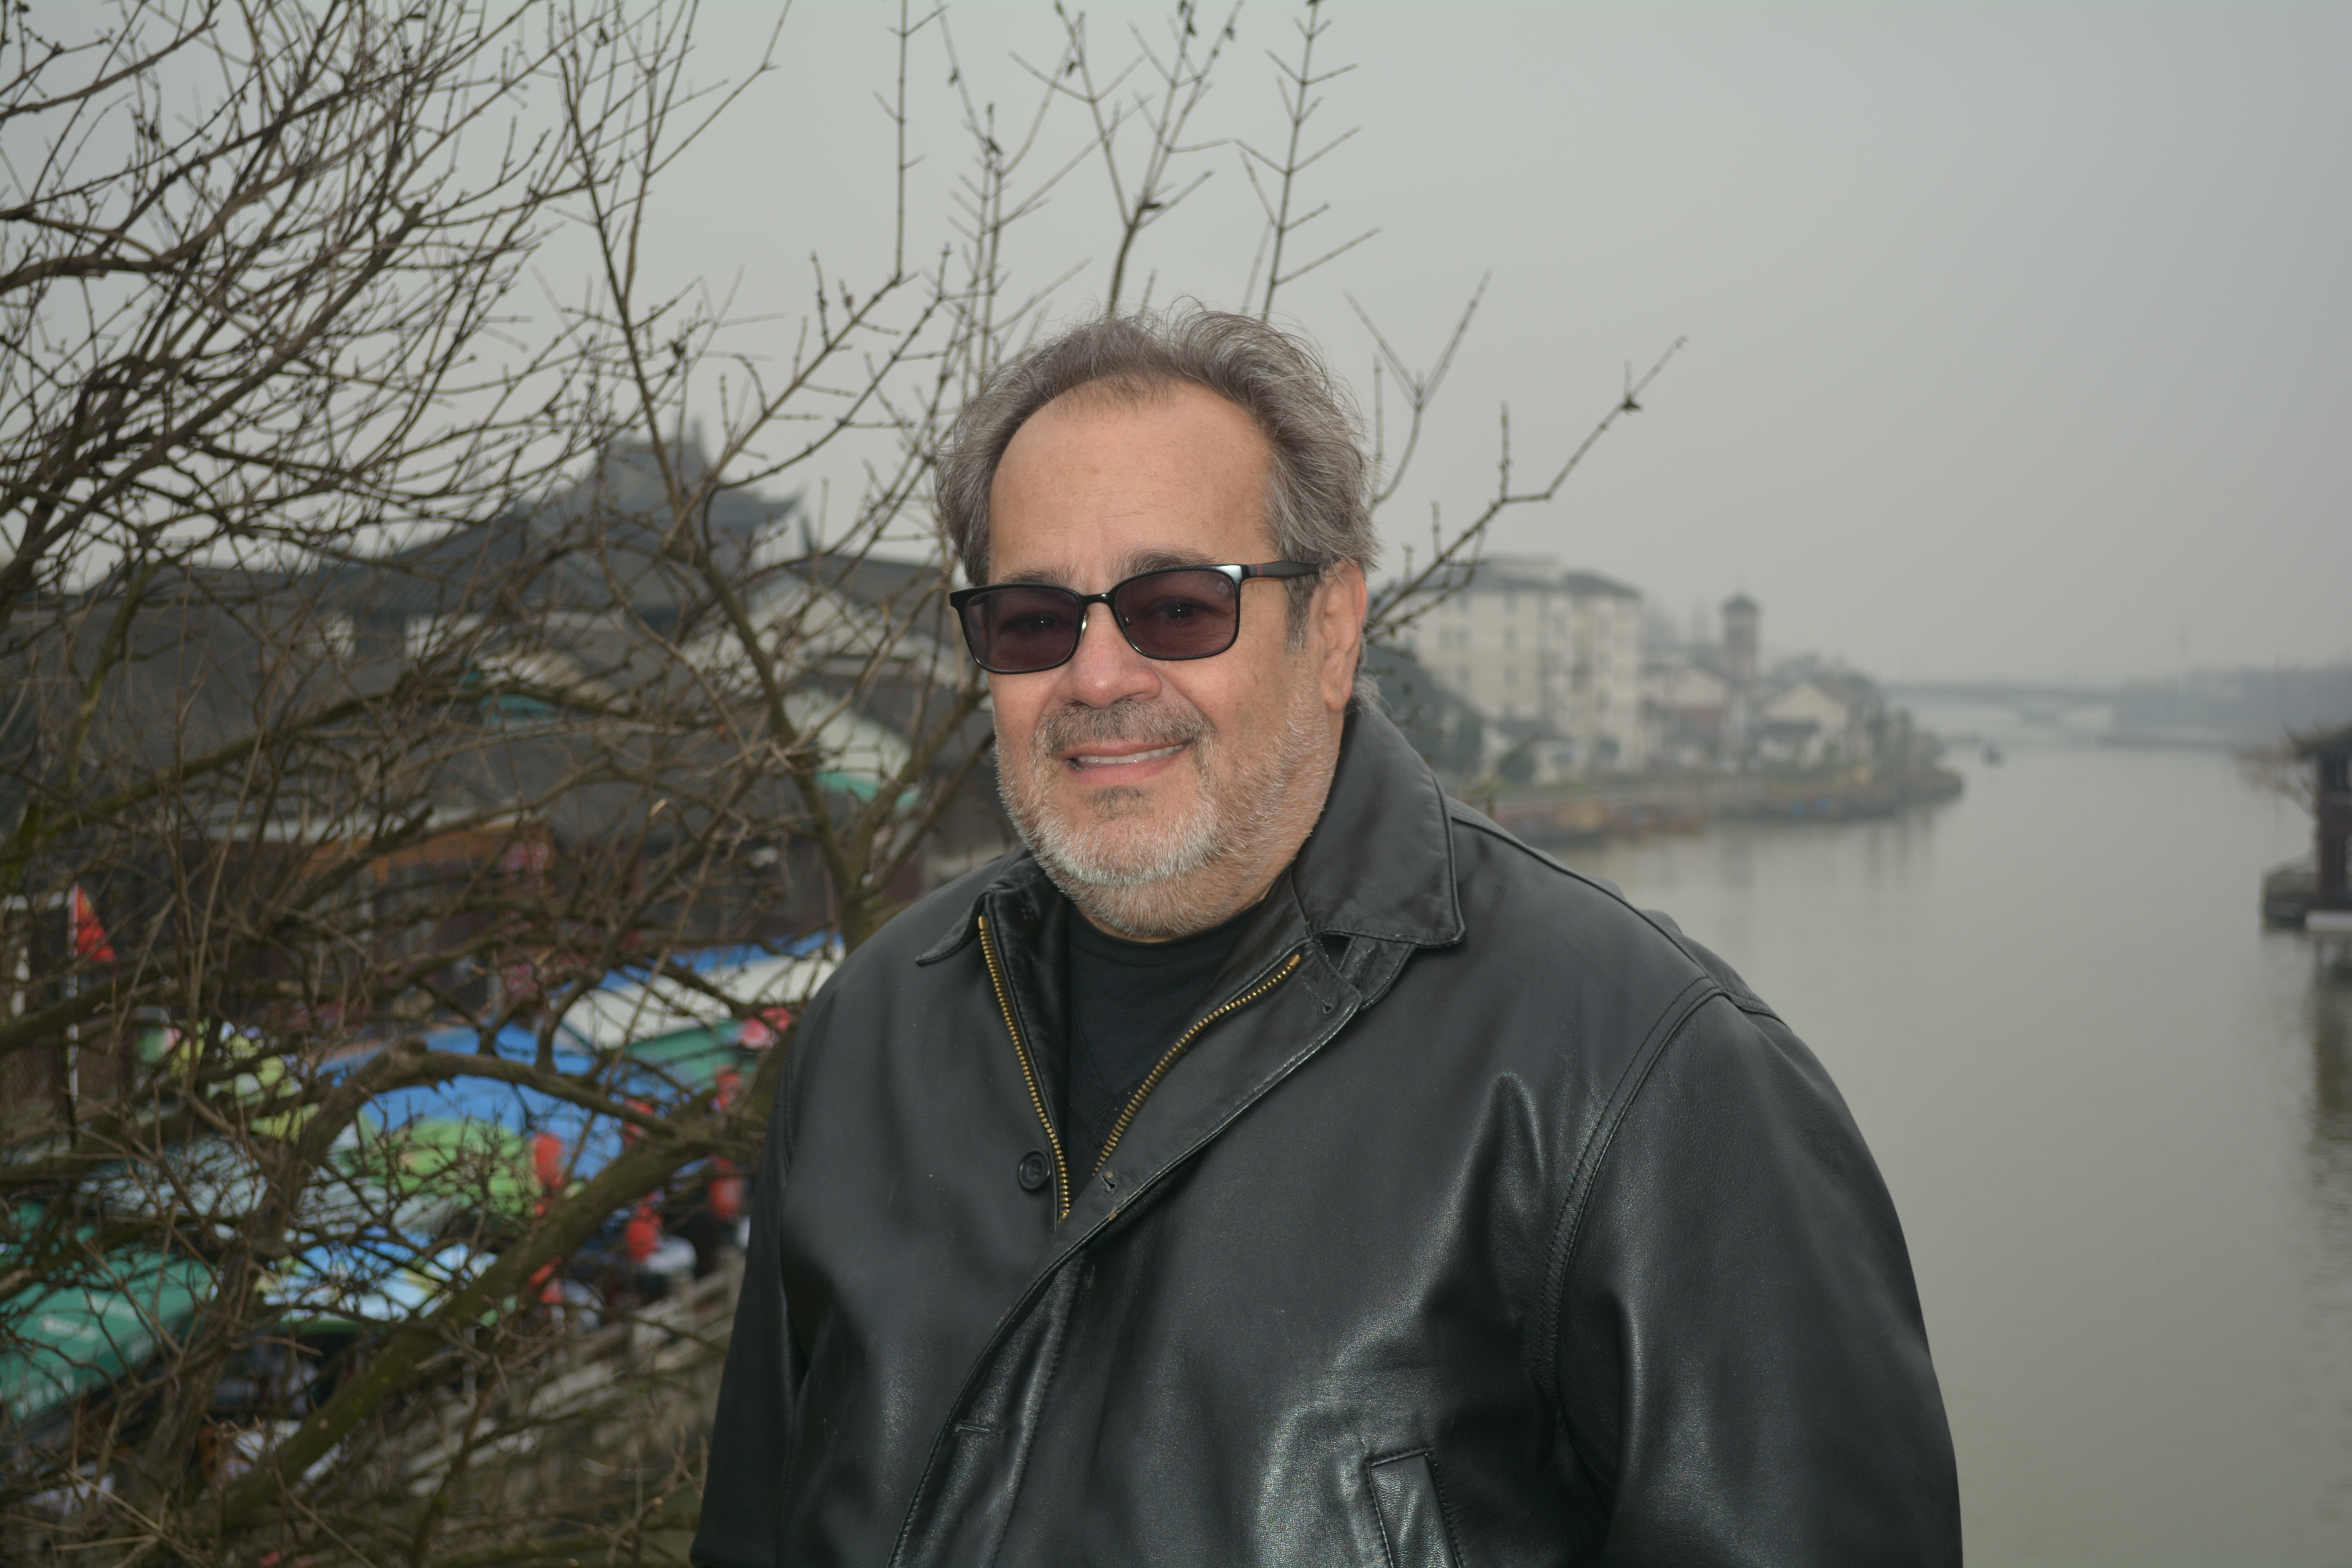
snow, winter, spring, weather, season